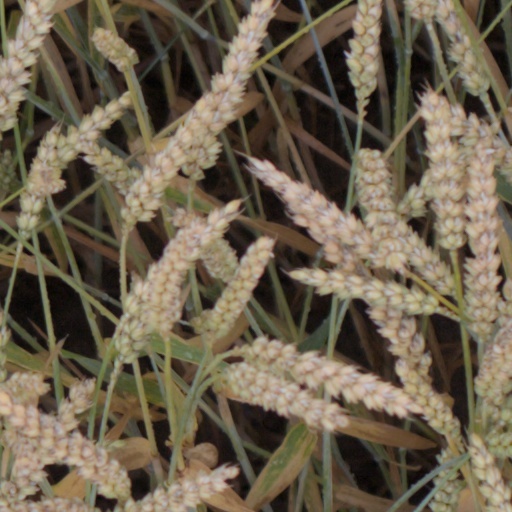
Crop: wheat